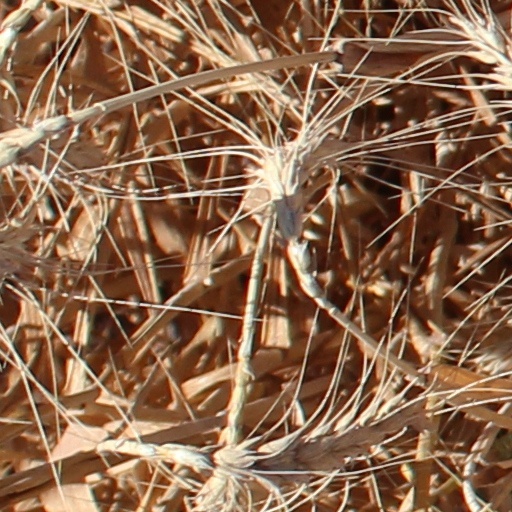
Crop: wheat